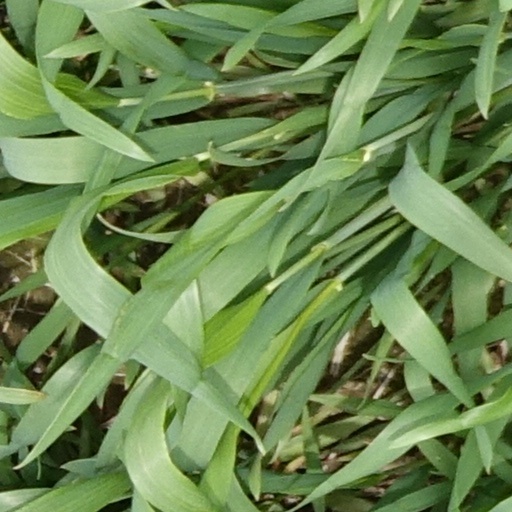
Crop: wheat